Clelles

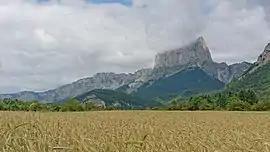
Mont Aiguille seen from Clelles

Clelles is a commune in the Isère department in southeastern France.